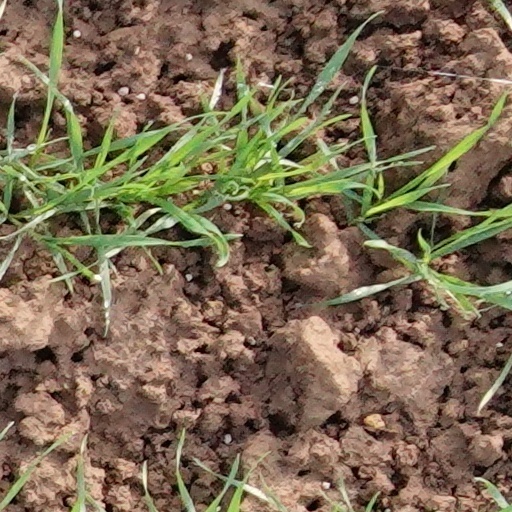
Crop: wheat